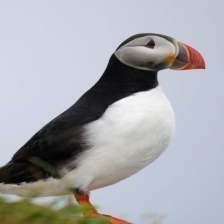
Species: PUFFIN
Scientific name: FRATERCULA